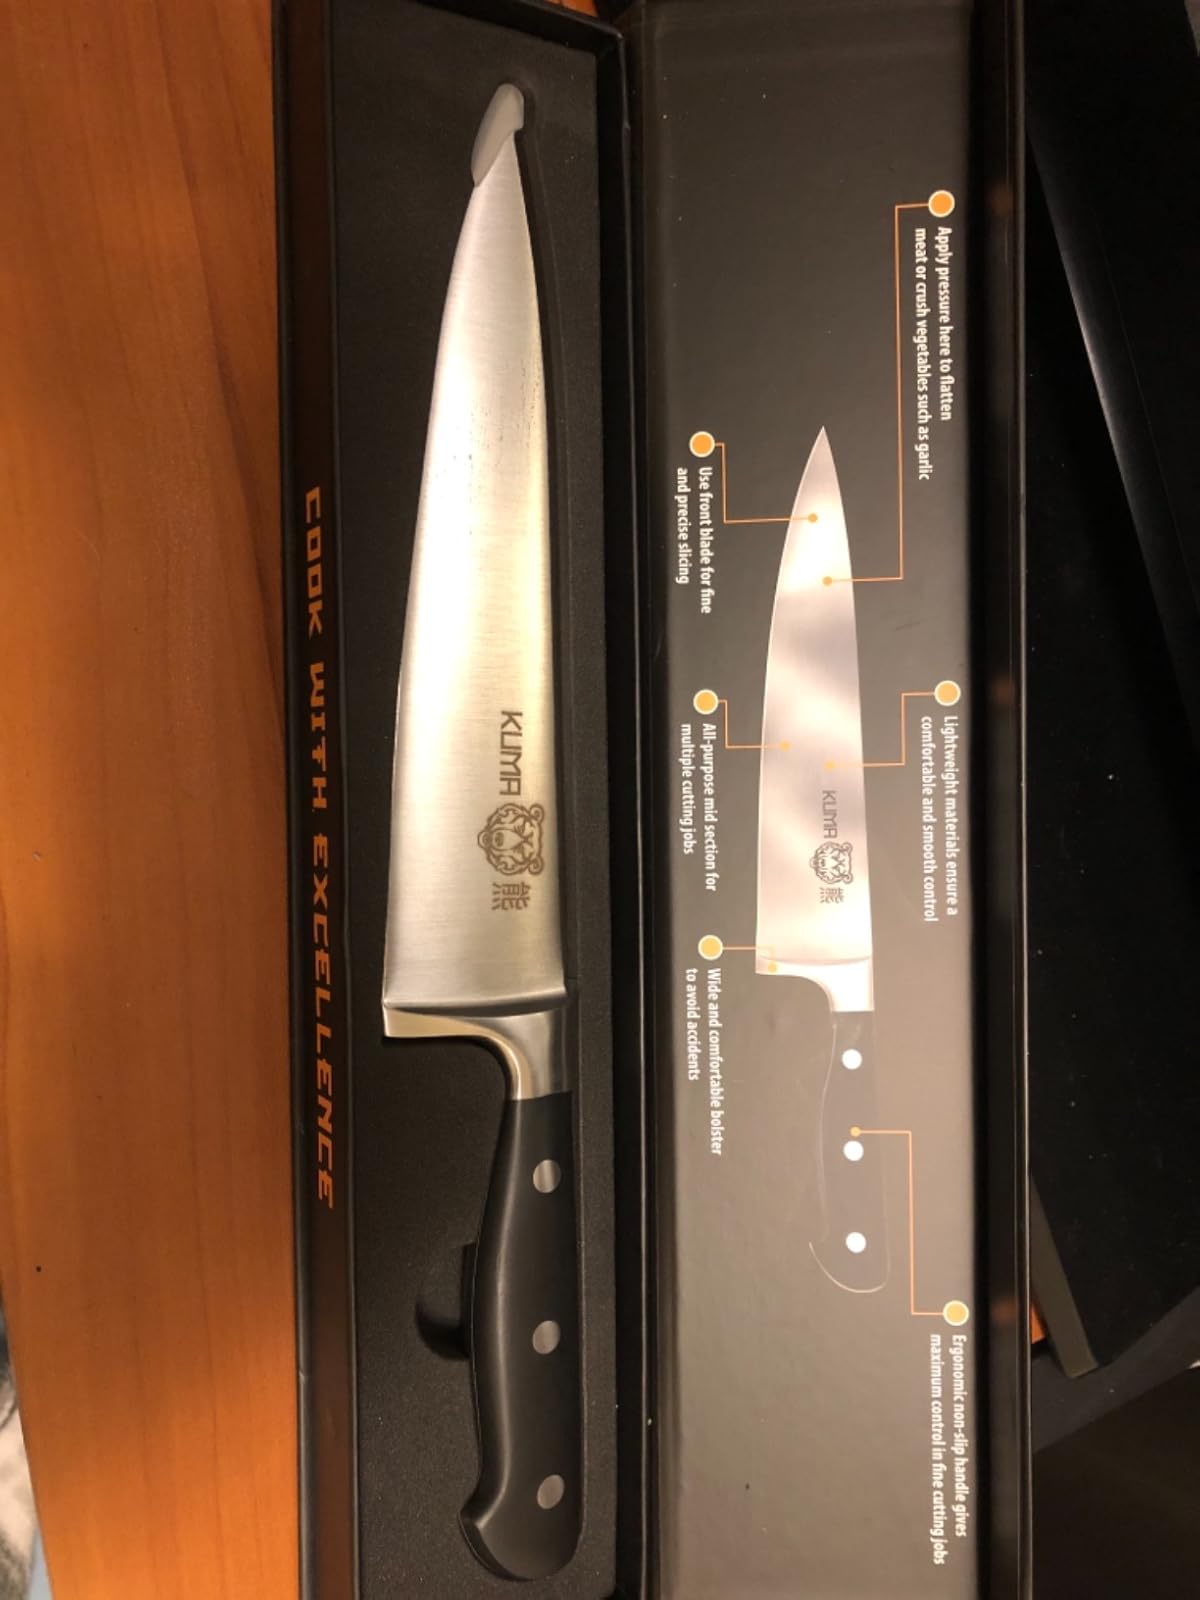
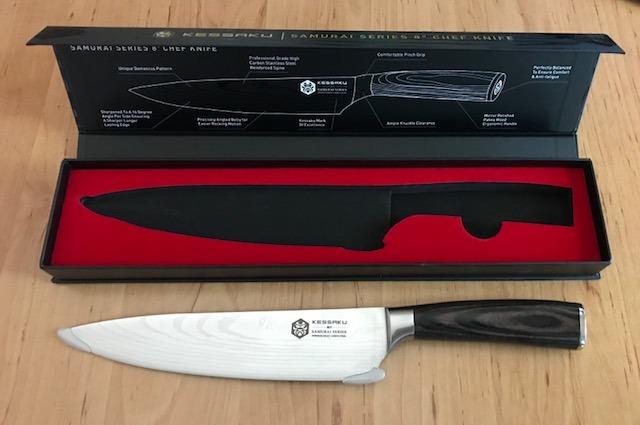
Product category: items_knife
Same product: no